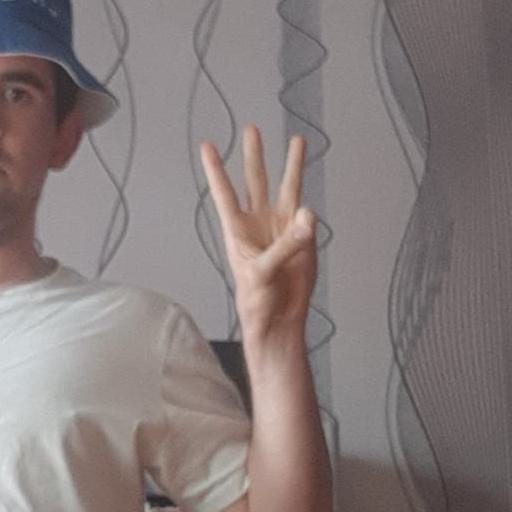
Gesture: three